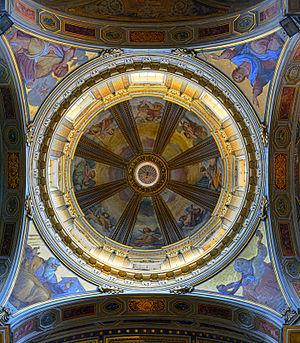
L'église San Rocco all'Augusteo est une église romaine du XVIIᵉ siècle située dans le rione Campo Marzio.